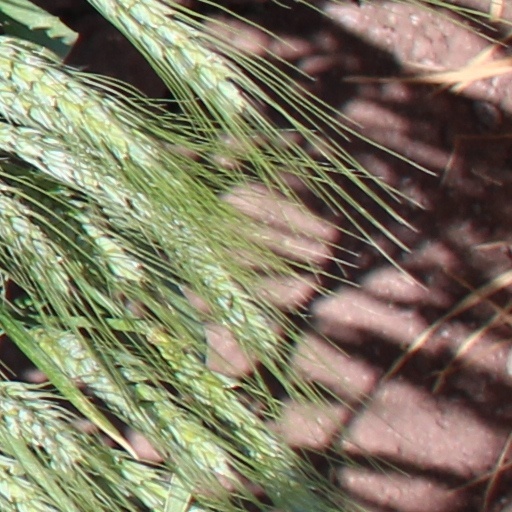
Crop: wheat